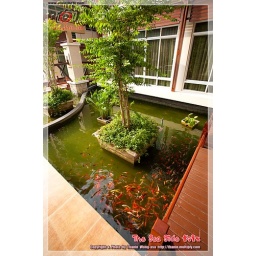
canal around building full of color full craft fish